Primus (band)

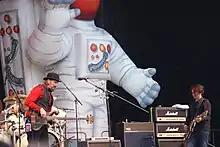
Primus in 2008.

In late 2003, Primus reunited with Alexander on drums to record a five track EP. Released alongside a DVD containing the band's music videos and clips from live performances, the resulting package was titled "Animals Should Not Try to Act Like People". The band staged a two-month tour performing two sets per show, the second consisting of their 1991 release "Sailing the Seas of Cheese" in its entirety. 2004 saw them continue touring, this time performing their 1990 release "Frizzle Fry" in its entirety. For these two tours, the band sold recordings directly recorded from the sound-board online. The performance in Chicago was videotaped and released as a DVD titled "Hallucino-Genetics: Live 2004". They also performed a set at Bonnaroo in 2004, a late night set featuring a cover of "YYZ" by Rush and a guest appearance by Adrian Belew on "Thela Hun Ginjeet" a King Crimson cover.